Kiki Bertens

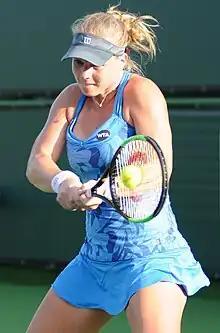
Bertens at the 2017 Indian Wells Open

Bertens started her year off with a first-round loss to Lauren Davis at Auckland. However, Bertens and Larsson won the doubles title. Kiki was seeded first at Hobart. She had routine wins over Annika Beck and Galina Voskoboeva in the first two rounds, but lost to qualifier and eventual champion Elise Mertens. She continued to struggle during her next four tournaments, and lost in the first round of all of them including the Australian Open.